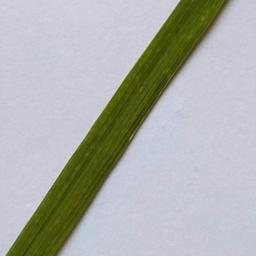
Label: Rice___Healthy